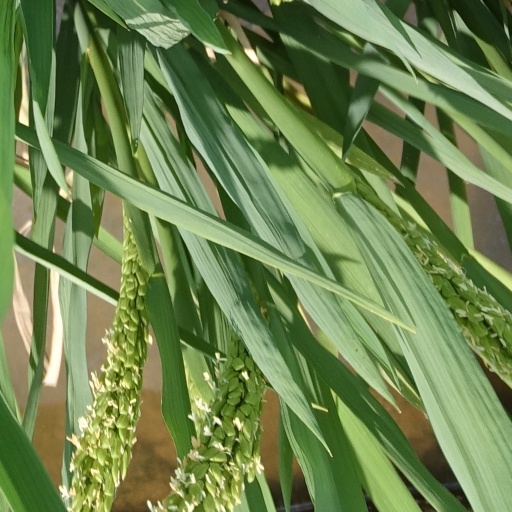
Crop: rice